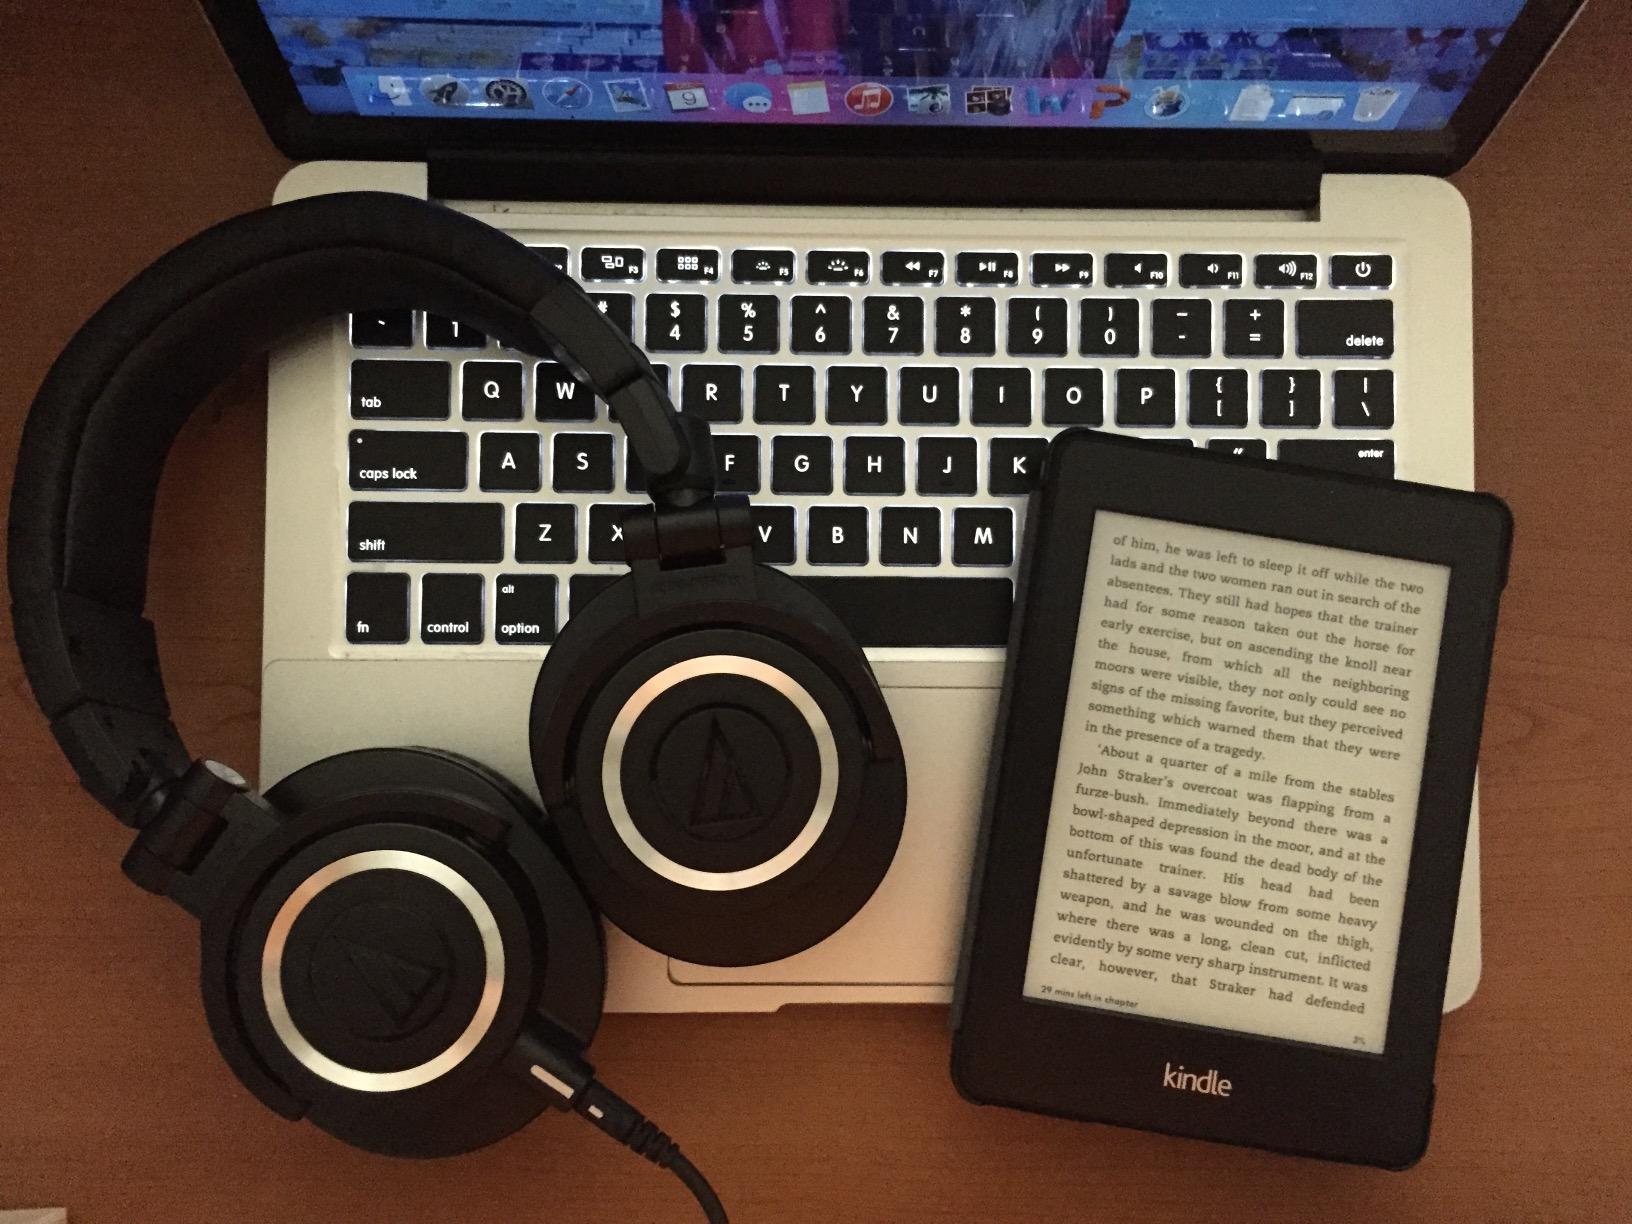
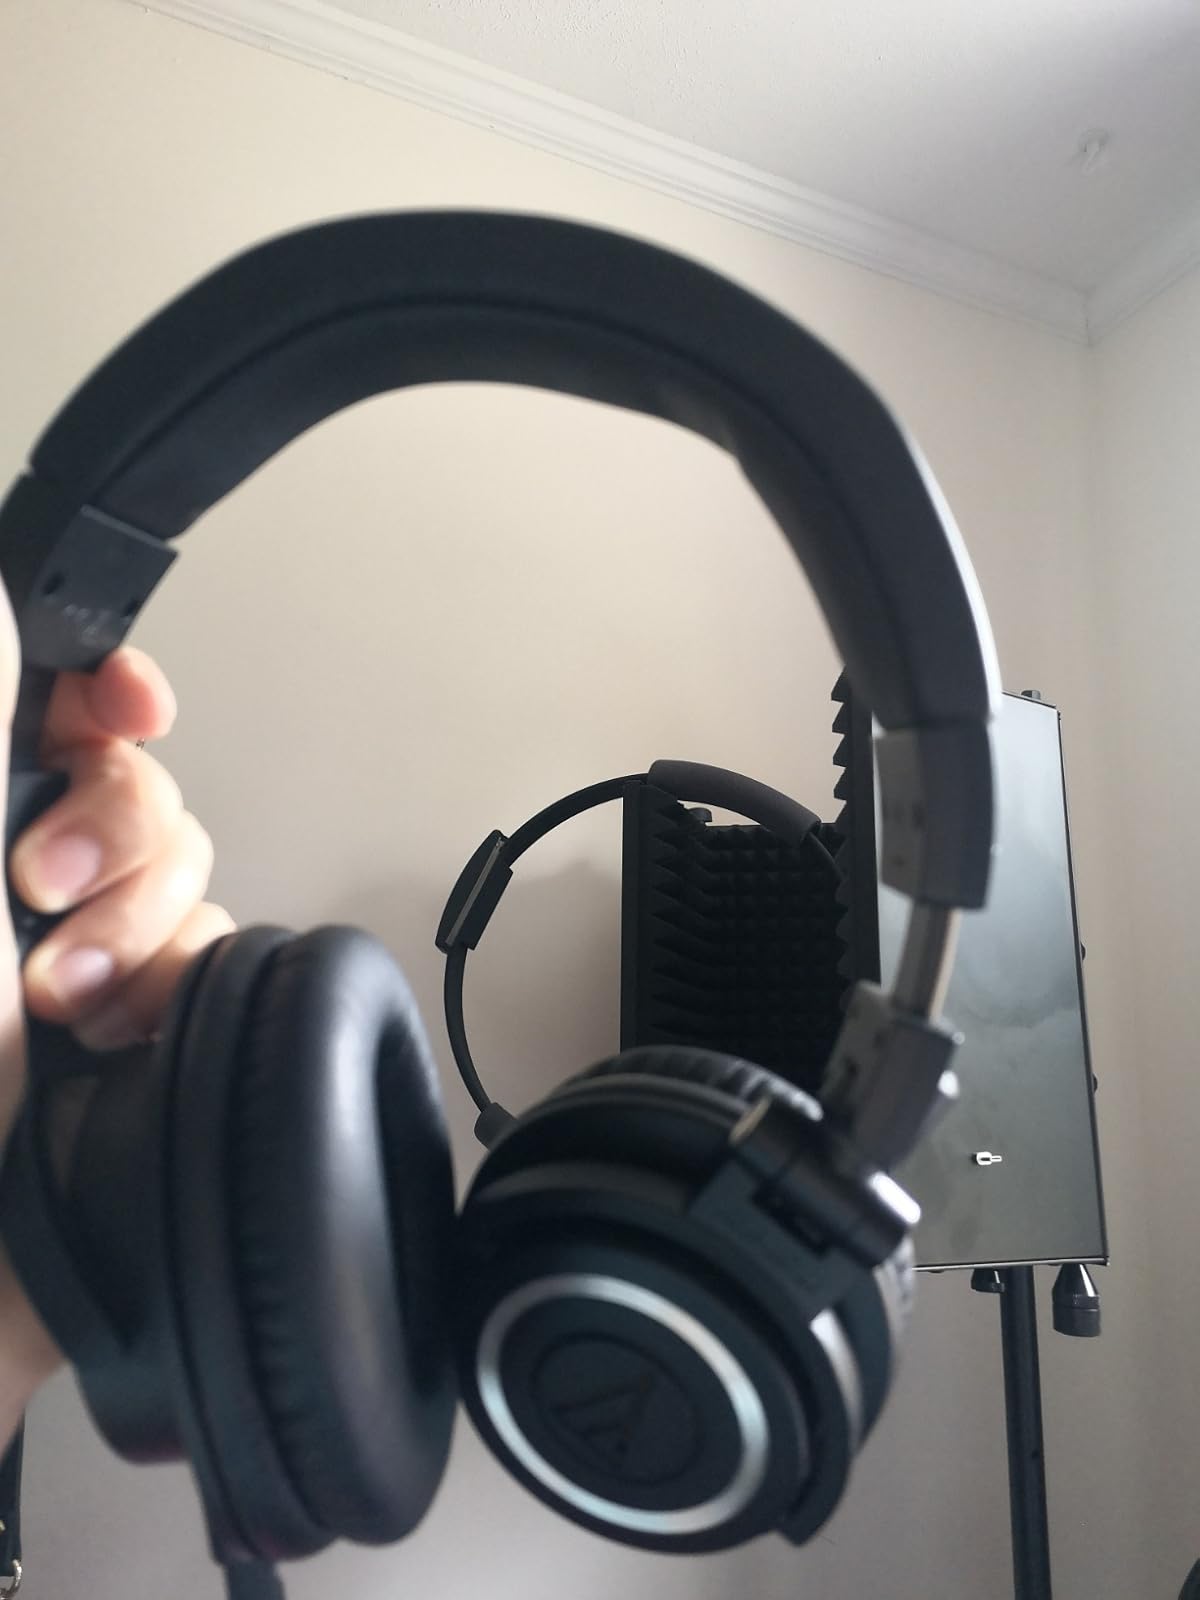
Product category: headphones
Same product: yes